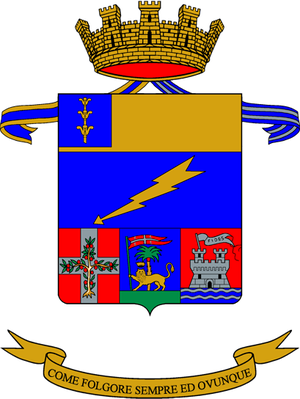
La liste des régiments de l'armée de terre italienne